1950s Texas drought

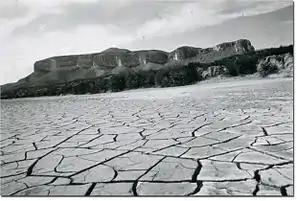

The 1950s Texas drought was a period between 1949 and 1957 in which the state received 30 to 50% less rain than normal, while temperatures rose above average. During this time, Texans experienced the second-, third-, and eighth-driest single years ever in the state – 1956, 1954, and 1951, respectively. The drought was described by a state water official as "the most costly and one of the most devastating droughts in 600 years."